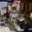
Label: cat